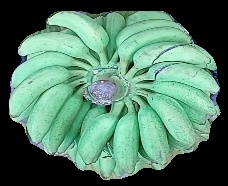
Variety: elakki-bale
Grade: grade1